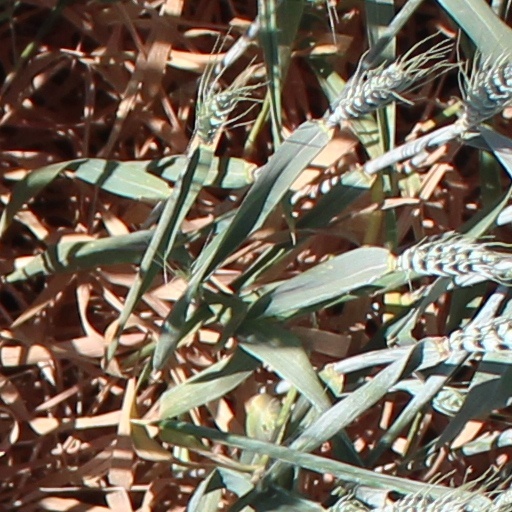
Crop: wheat